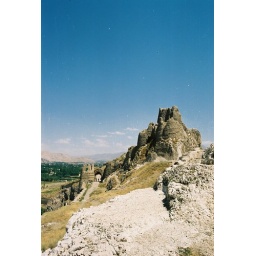
this castle was made by urartu's. it is in van city. nikon f50